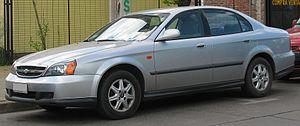
La Chevrolet Epica est une berline vendue par la marque américaine Chevrolet, vendue en Europe de 2006 à 2011. Elle est vendue sous le nom de Holden Epica en Australie ou Daewoo Tosca en Corée du Sud. Elle existe en plusieurs motorisations dont deux de 150 ch, disponibles en diesel ou essence. Elle concurrence entre autres la Ford Mondeo.